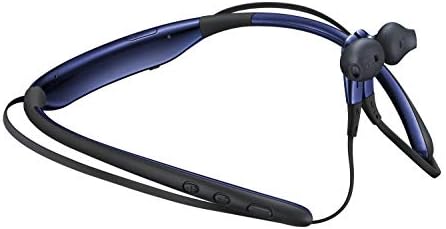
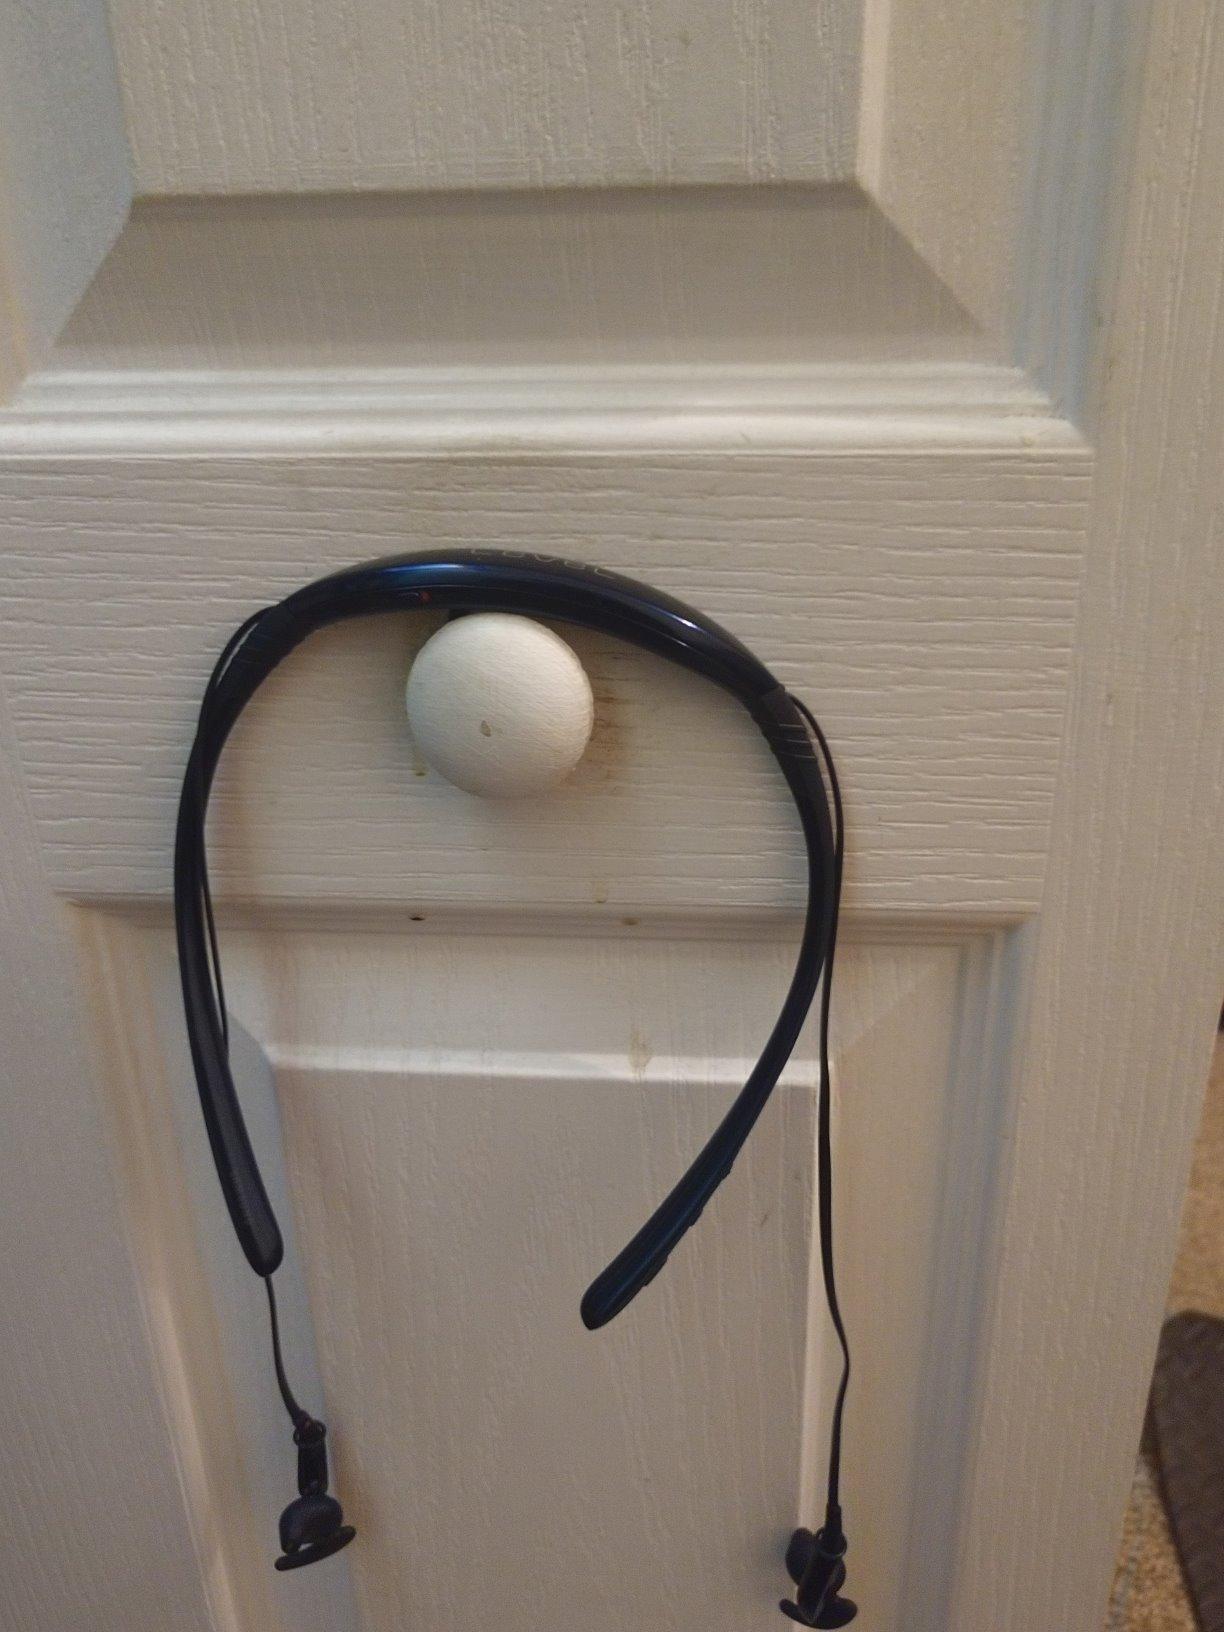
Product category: headphones
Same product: yes